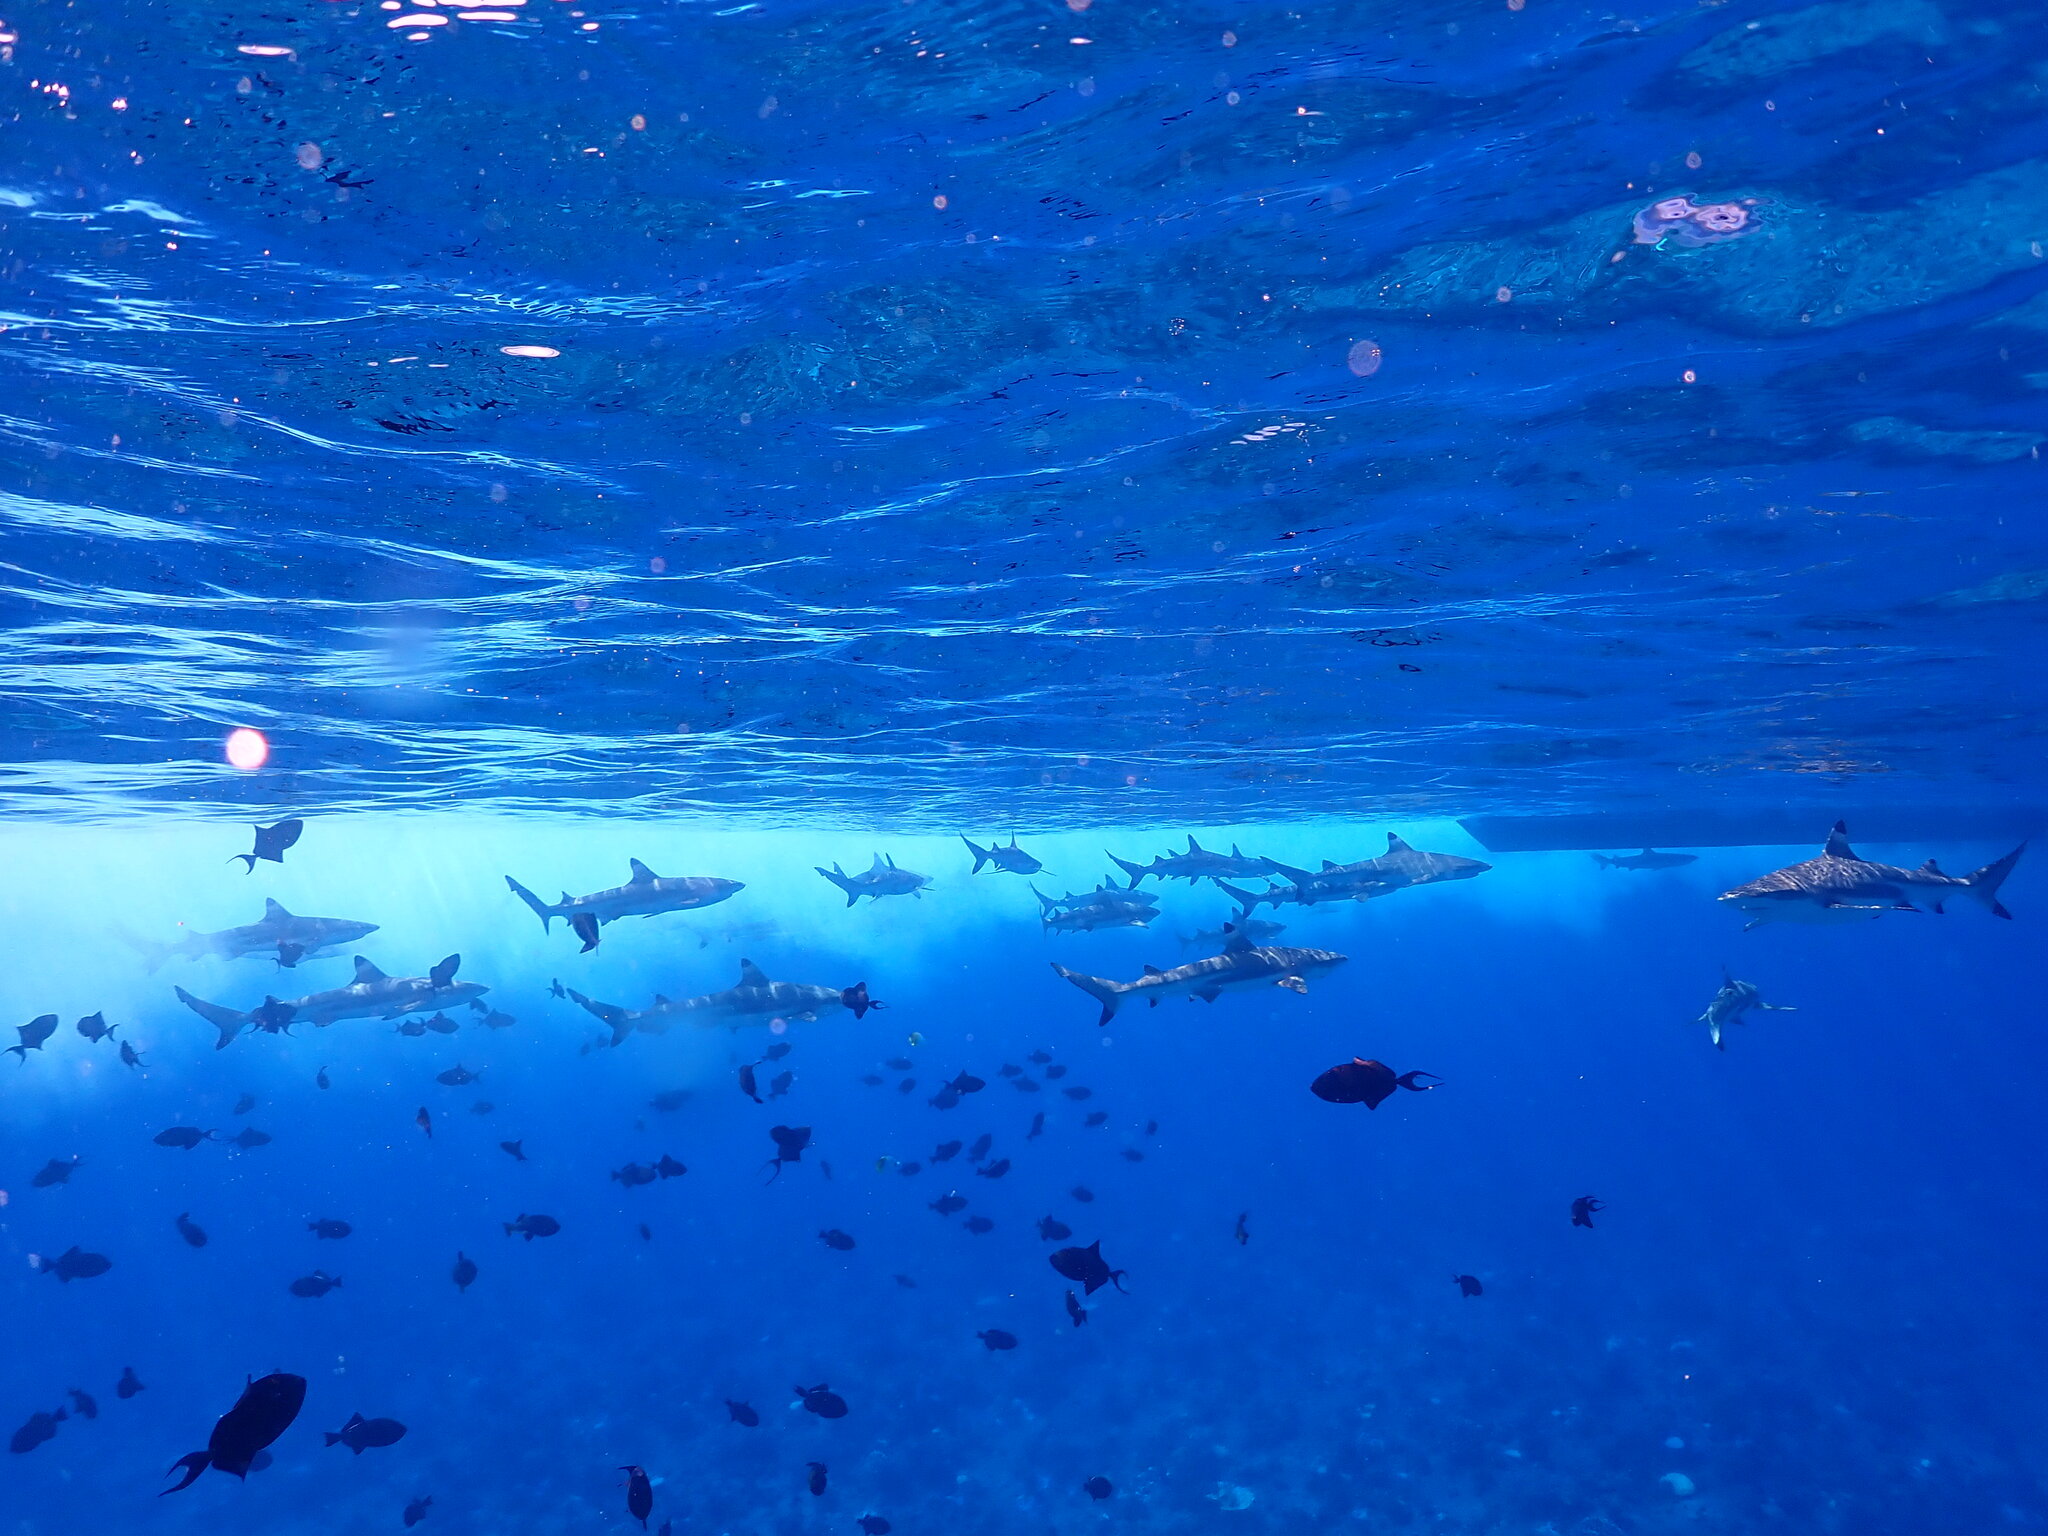
Carcharhinus melanopterus (Blacktip Reef Shark)